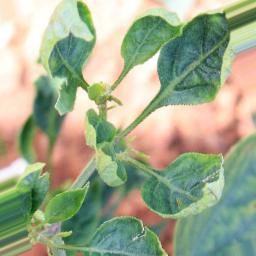
Label: mites_and_trips